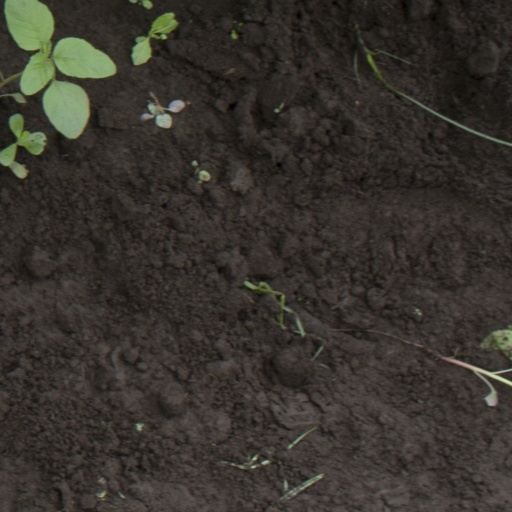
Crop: soybean